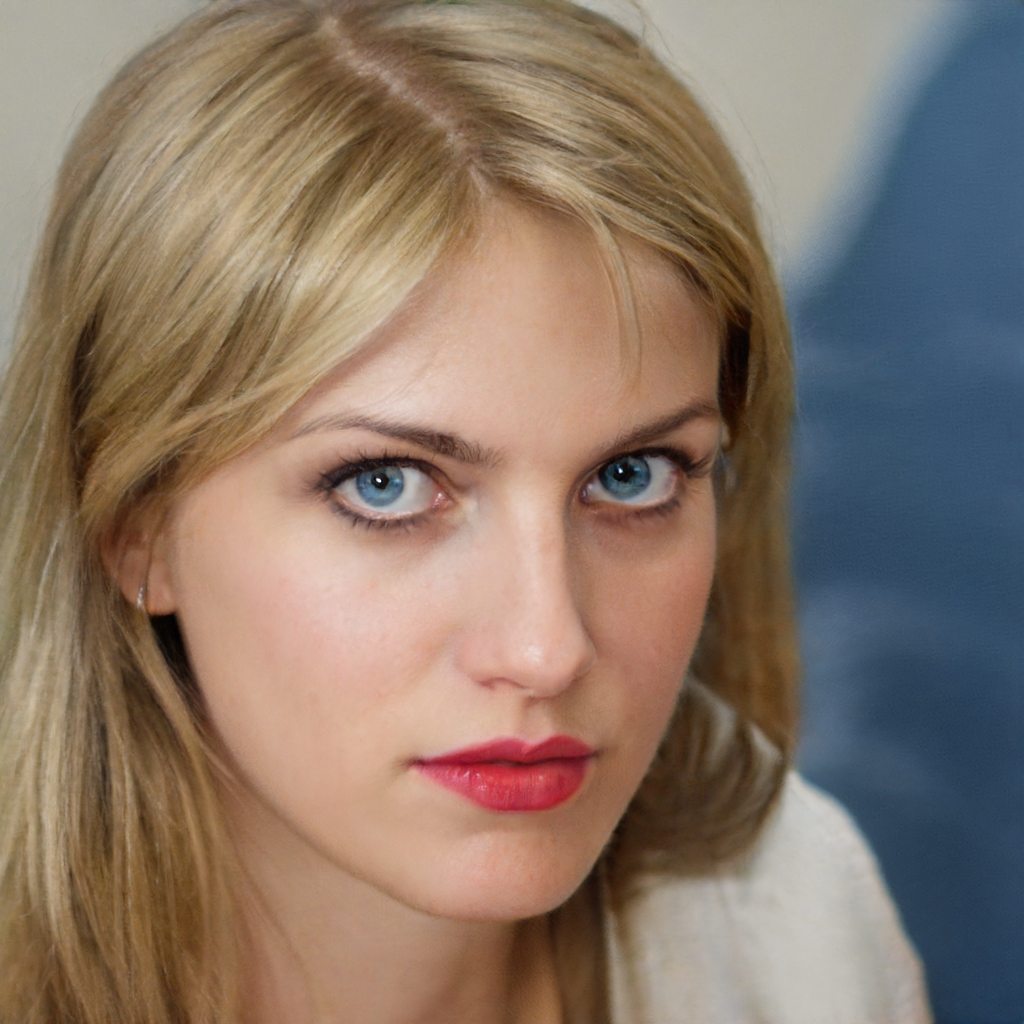
Portrait style: Real Portrait